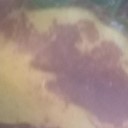
Label: Leaf_rust